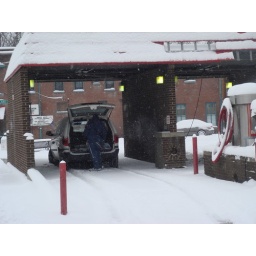
The mailman was getting mail from his mail van under the car wash